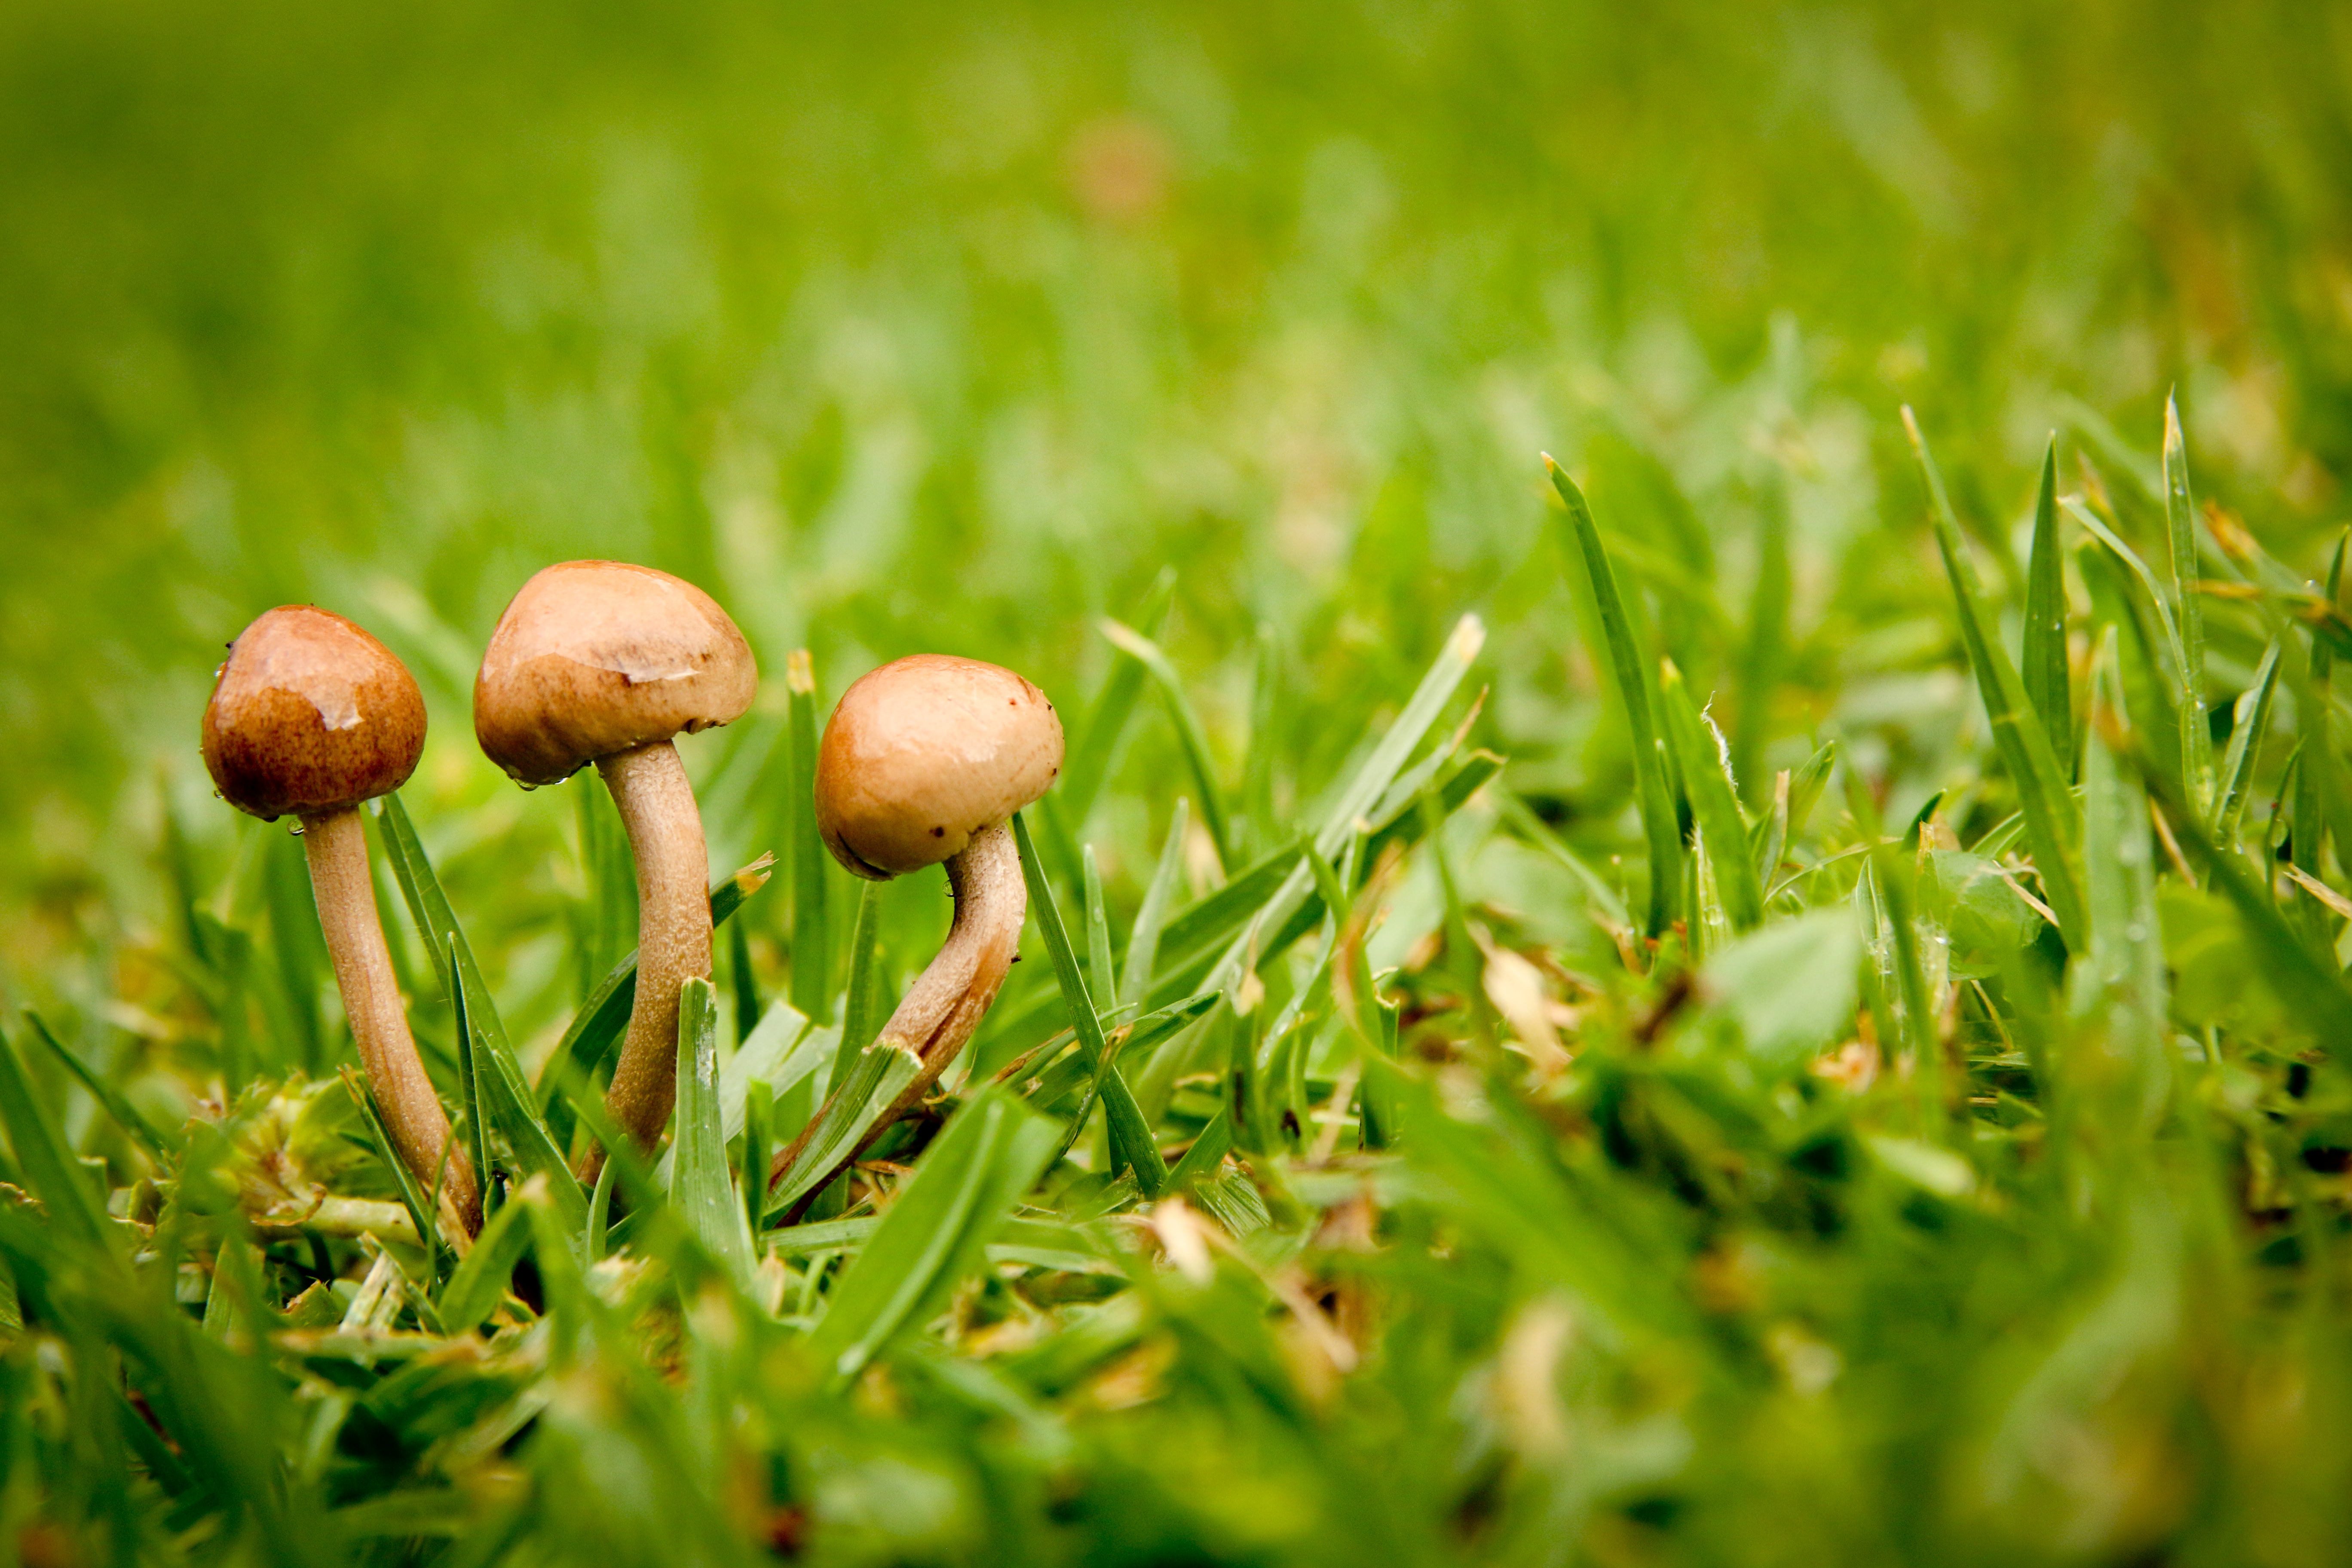
nature, grass, growth, plant, field, ground, lawn, photography, meadow, leaf, flower, summer, green, soil, mushroom, flora, wildflower, close up, outdoors, fungus, grassland, macro photography, flowering plant, grass family, land plant